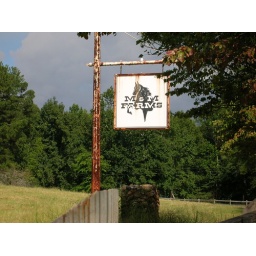
sign in road